Pandori Dham

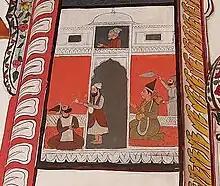
Dogra wall painting on walls of temple at Pandori dham depicts incident when "Shri Narainji" was poisoned by Emperor Jahangir

The Vaishnav establishment at Pandori Dham was founded by local Ramanandi saint "Shri Bhagwanji" who was a Dogra "Khajuria" Brahmin born at Kahnuwan town in Gurdaspur. As per local tradition, "Shri Bhagwanji" during his early years had met Ramanandi saint "Shri Krishnadas Payahari" of Galta dham in Rajasthan who had brought him into order of Ramanandi Vaishnavism. The shrine is also said to have won the allegiance of Hindu princely states of hills of Jammu & Himachal. The Rajput rulers of princely states especially Nurpur, Jammu, Mankot, Guler, Basohli, Chamba, Bandralta, Jasrota, Jaswan were particularly devoted to the Pandori dham. The second Mahant of Pandori dham, "Shri Narainji" is said to have survived the ordeal inflicted to him by Muslim Emperor Jahangir who had poisoned him to test his miraculous powers. "Shri Narainji" survived which left Jahangir feel ashamed and ultimately led him to accept the supremacy of the shrine. The shrine of Pandori also received royal patronage during the reign of Maharaja Ranjit Singh who often journeyed the shrine for happiness.